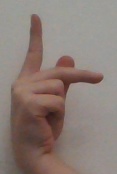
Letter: dha